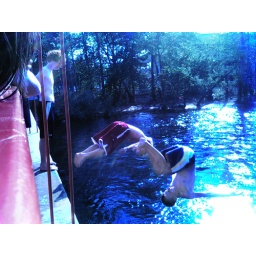
Jumping off the orange bridge in Boise XD